2009 Boise State Broncos football team

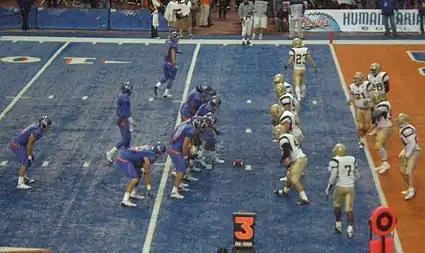
Boise State inside the 5 yard line in the 2nd quarter.

Following their bye week the Broncos moved back to #5 in the AP poll and remained at #6 in the Coaches poll and #5 in the Harris poll.